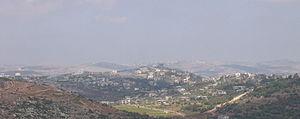
Aïta ach-Chab est un petit village du Liban du Sud proche de 900 m de la frontière avec Israël.